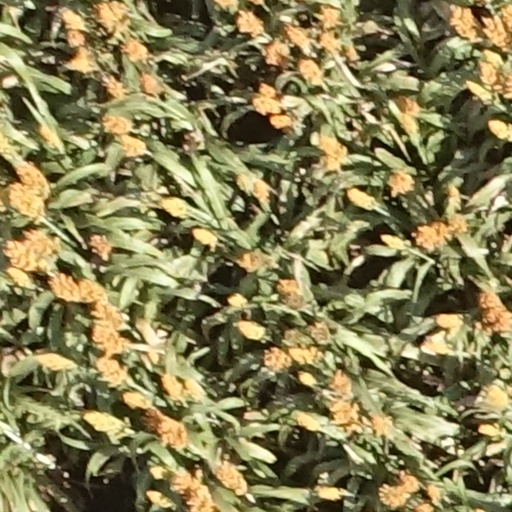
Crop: sorghum